Zhang Rujing

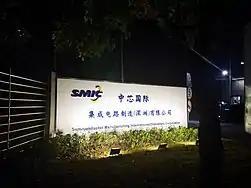
SMIC's Shenzhen Factory

Returning first to mainland China at age 50, Zhang began searching for locations for a Chinese semiconductor factory. He decided to travel back to Taiwan and founded Shida Semiconductor with the help of his contacts at Texas Instruments. As TSMC expanded in Taiwan, its head, Zhang Zhongmou, convinced TSMC shareholders in 2000 to acquire Shida Semiconductor for $5 billion USD. Zhang Zhongmou, reportedly appreciative of Zhang Rujing's talent and expertise, requested that Zhang Rujing continue to lead Shida Semiconductor, a deal Zhang Rujing accepted on the purported condition that a factory one day be built in mainland China. Learning that Zhang Zhongmou did not intend to establish a factory in mainland China, in 2000, Zhang Rujing resigned, gave up his shares of TSMC, and travelled to the PRC capital of Beijing. Finding neither the city's mayor or vice mayor for science and technology who weren't in the city at that time, Zhang met with Deputy Directory of the Shanghai Economic Commission Jiang Shangzhou who brought Zhang south to Shanghai and introduced him to Zhangjiang Hi-Tech Park. That year, on 3 April 2000, Zhang founded the Semiconductor Manufacturing International Corporation (SMIC). By May, Zhang had recruited hundreds of engineers to Shanghai and construction of the plant began in August 2000. Zhang also moved both his mother (then over 90 years of age) and his American wife to mainland China. Zhang also reportedly built a 1,500 unit housing area for his employees and a bilingual K-12 school for children of employees.